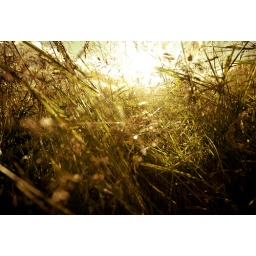
A shot taken out in a gras field near the ground on all the grass and the strong sun.